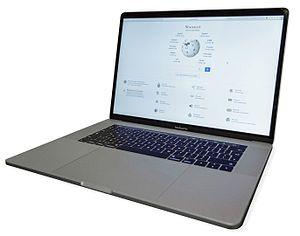
Macintosh ou Mac est une série de différentes familles d'ordinateurs personnels conçus, développés et vendus par Apple. Le premier Macintosh est lancé le 24 janvier 1984. Il constitue le premier succès commercial pour un ordinateur utilisant une souris et une interface graphique.